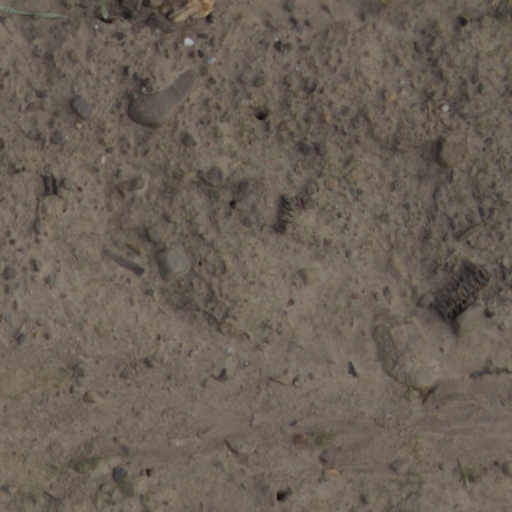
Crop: wheat